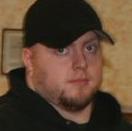
Age: 24